Lakehurst Mall

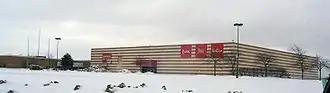
Carson Pirie Scott & co.

Fewer than five tenants remained by 2000. These included the Gift Tree and Barbary Coast stores in the mall, as well as the Carson Pirie Scott anchor. When the leases on the two mall stores ended on January 31, 2001, most of the mall was shuttered, and only Carson's was in operation. During the mall's final days, a portion of the film "5-25-77" was filmed inside the former KB Toys building.